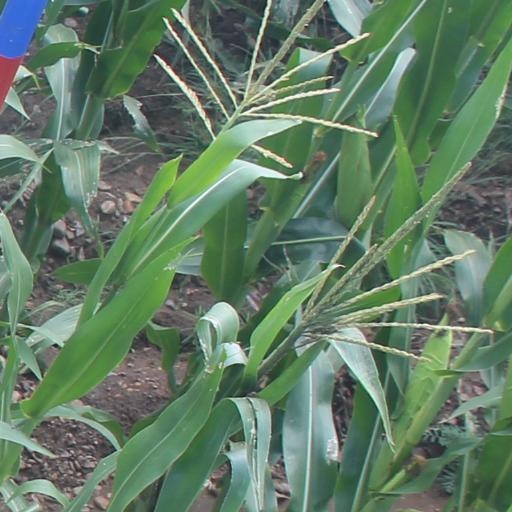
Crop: maize; corn